Men in nursing

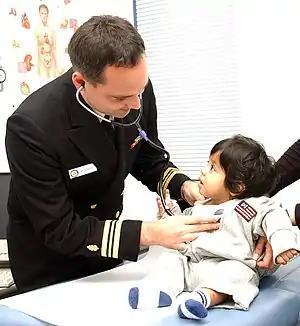
A U.S. Navy nurse attends to a child.

Nursing is a profession which is staffed unproportionately by women in most parts of the world. According to the World Health Organization's (WHO) 2020 "State of the World's Nursing," approximately 10% of the worldwide nursing workforce is male. Since the 1960s, nursing has gradually become more gender-inclusive. The National Council of State Boards of Nursing (NCSBN) in the United States conducted a National Nursing Workforce Survey in 2020 and found that men represent 9.4% of registered nurses, compared to 9.1% in 2017, 8% in 2015, and 6.6% in 2013.